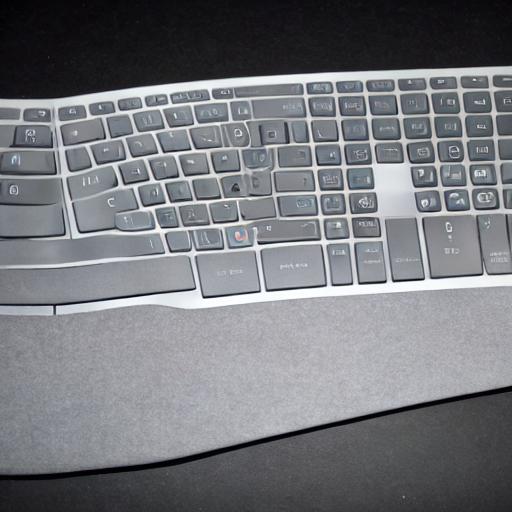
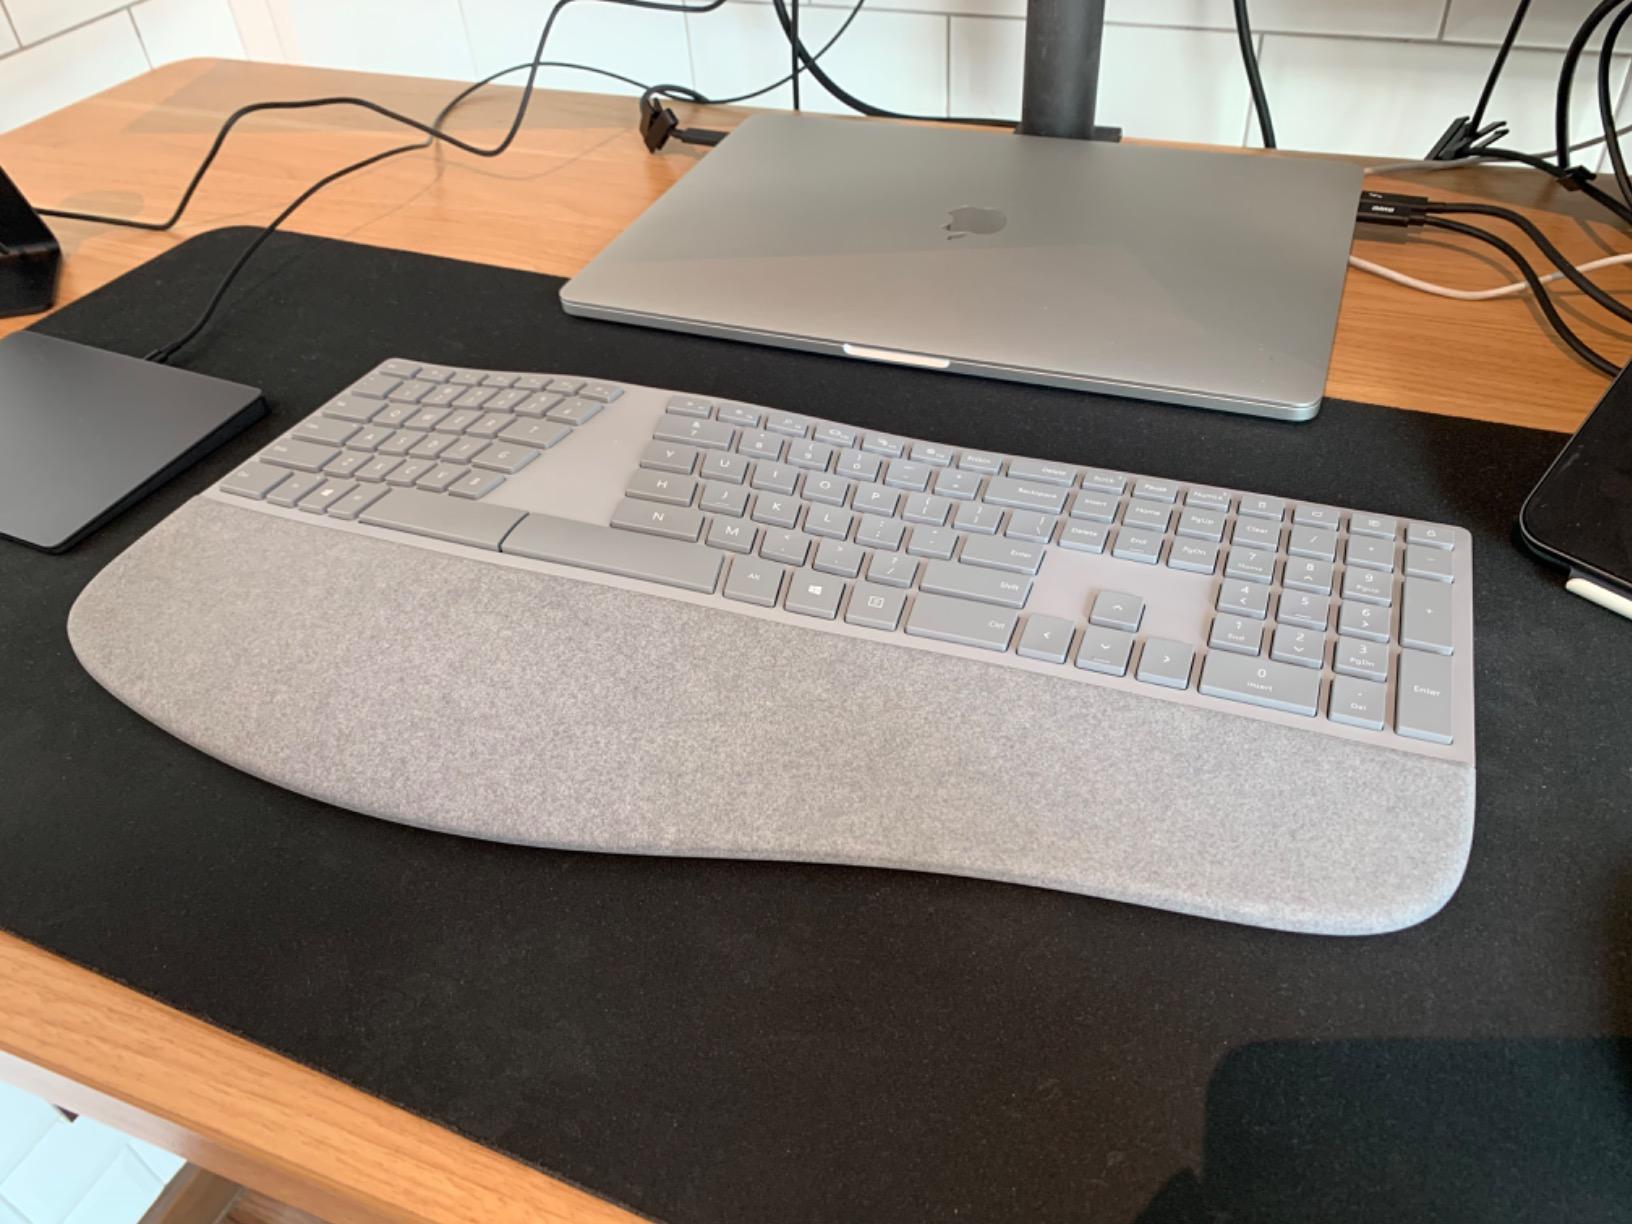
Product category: keyboard
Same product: no